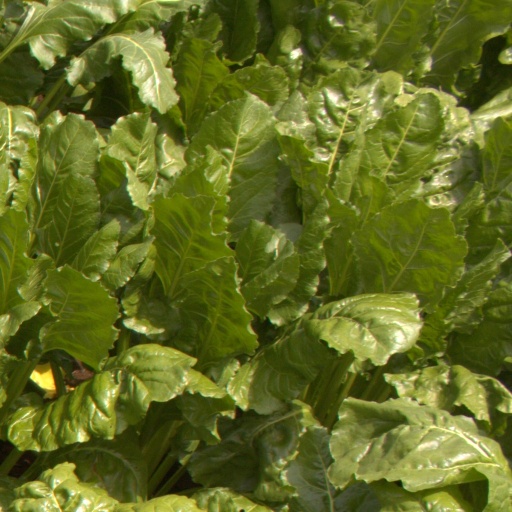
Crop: sugar beet